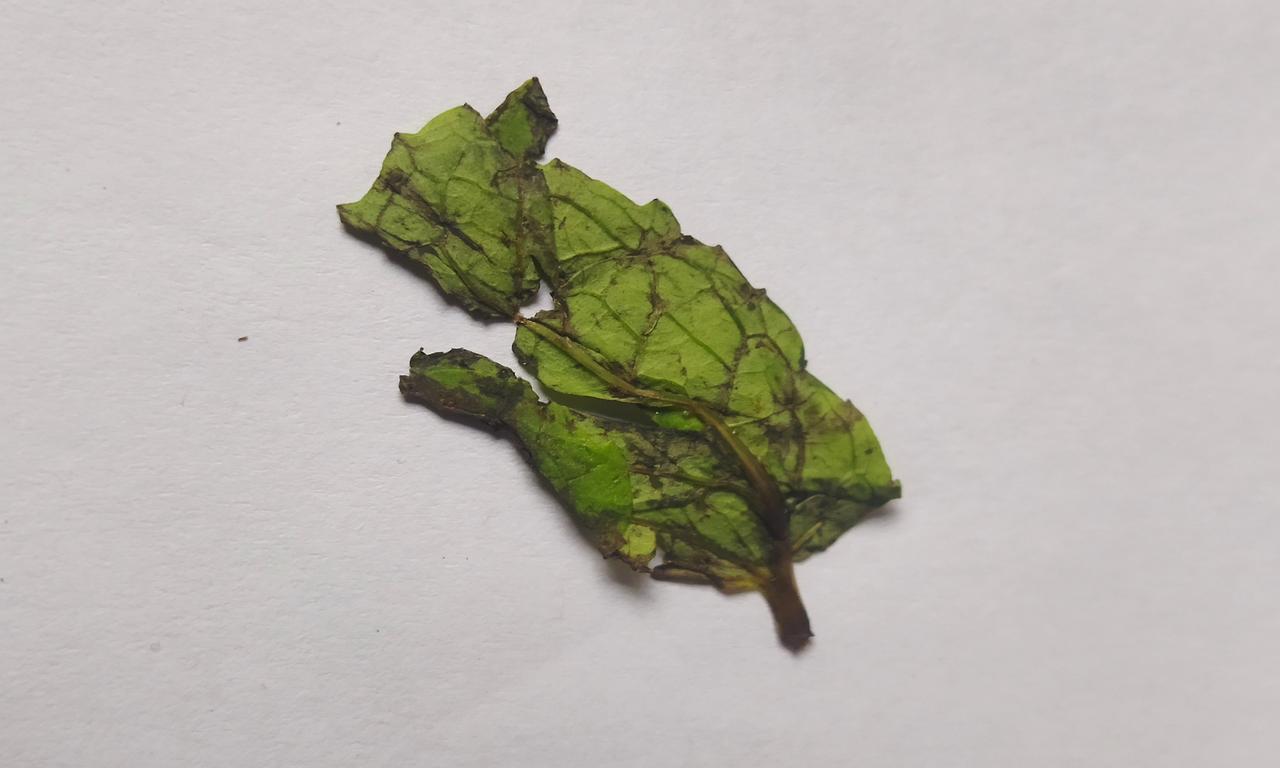
Label: Spoiled